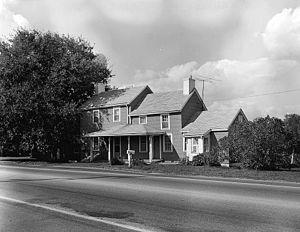
Maison Robert Ferguson Newark, Delaware, États-Unis This is an image of a place or building that is listed on the National Register of Historic Places in the United States of America. Its reference number is 79000628